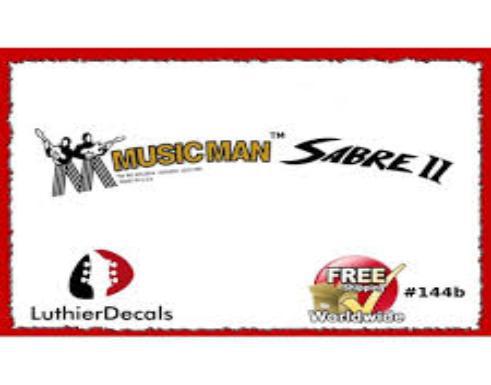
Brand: music man-1
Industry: Leisure